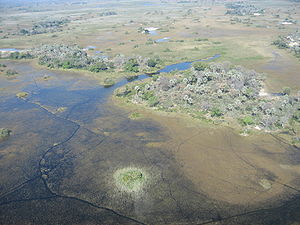
Okavangodeltaet
Okavangodeltaet med kanaler, søer, sumpe og øer.
Okavangodeltaet i Botswana er et stort indlandsdelta, som er opstået, hvor Okavango-floden når et tektonisk lavpunkt i det centrale område af det endorheiske bækken i Kalahari-ørkenen. Alt vand, der når frem til deltaet, vil ende med at fordampe eller transpirere og løber ikke ud i noget hav. Hvert år spredes 11 km³ vand over området, som er et sted mellem 6.000 og 15.000 km². Noget af flodvandet ender i Ngami-søen. Moremi vildreservatet er en nationalpark, der ligger i den østlige side af deltaet. Dette faktum har medvirket til at gøre Okavangodeltaet til et af Afrikas syv naturvidundere, som blev officielt udpeget 11. februar 2013.